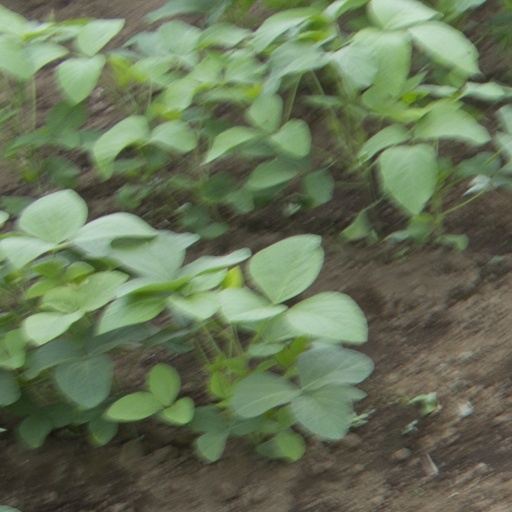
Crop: soybean